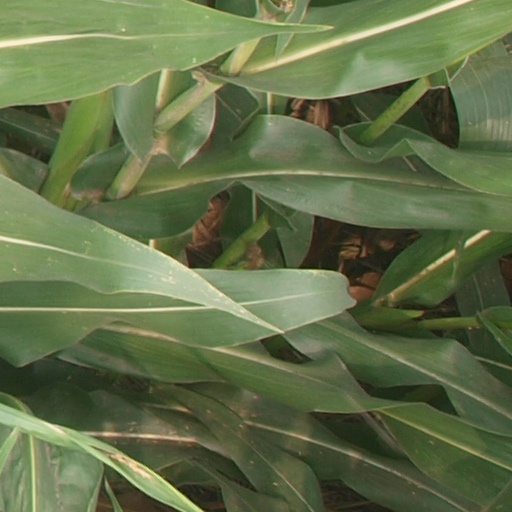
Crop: maize; corn